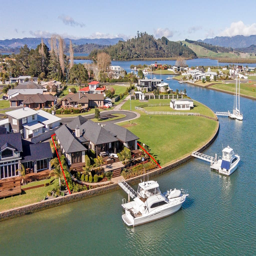
located right on the waterways